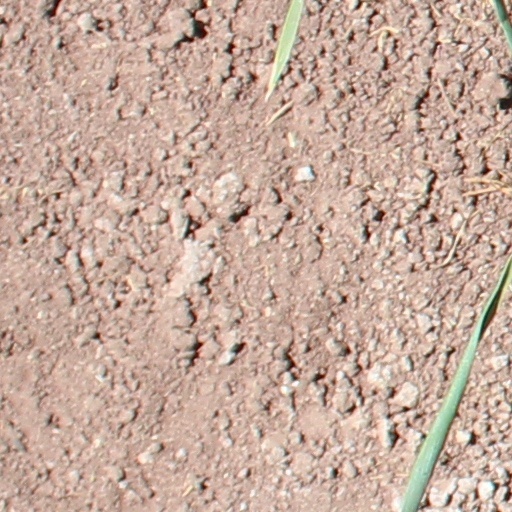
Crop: wheat